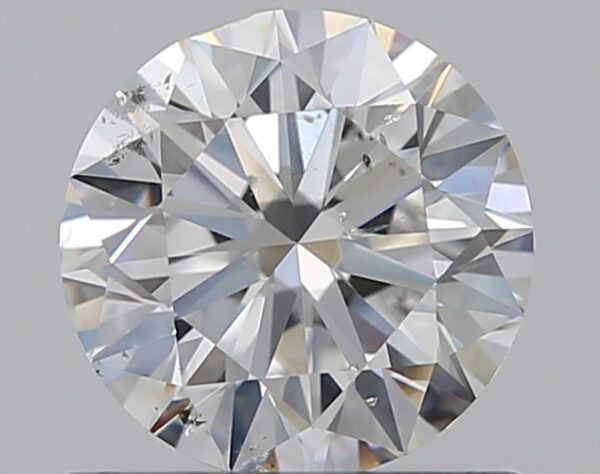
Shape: round
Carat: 0.7
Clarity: SI2
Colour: E
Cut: VG
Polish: EX
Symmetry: VG
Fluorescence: N
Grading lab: GIA
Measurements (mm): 5.55 x 5.62 x 3.5